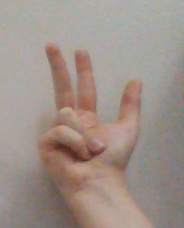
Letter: al